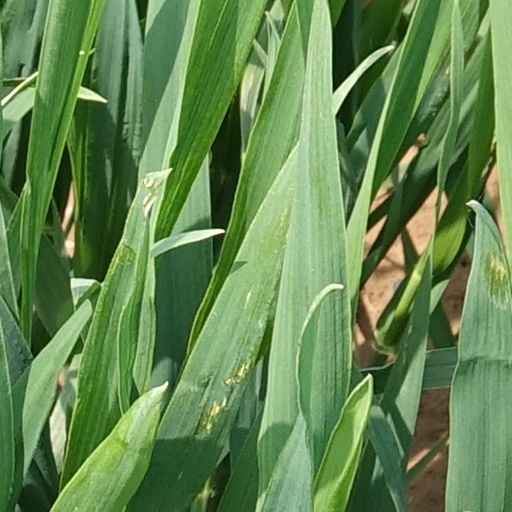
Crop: wheat